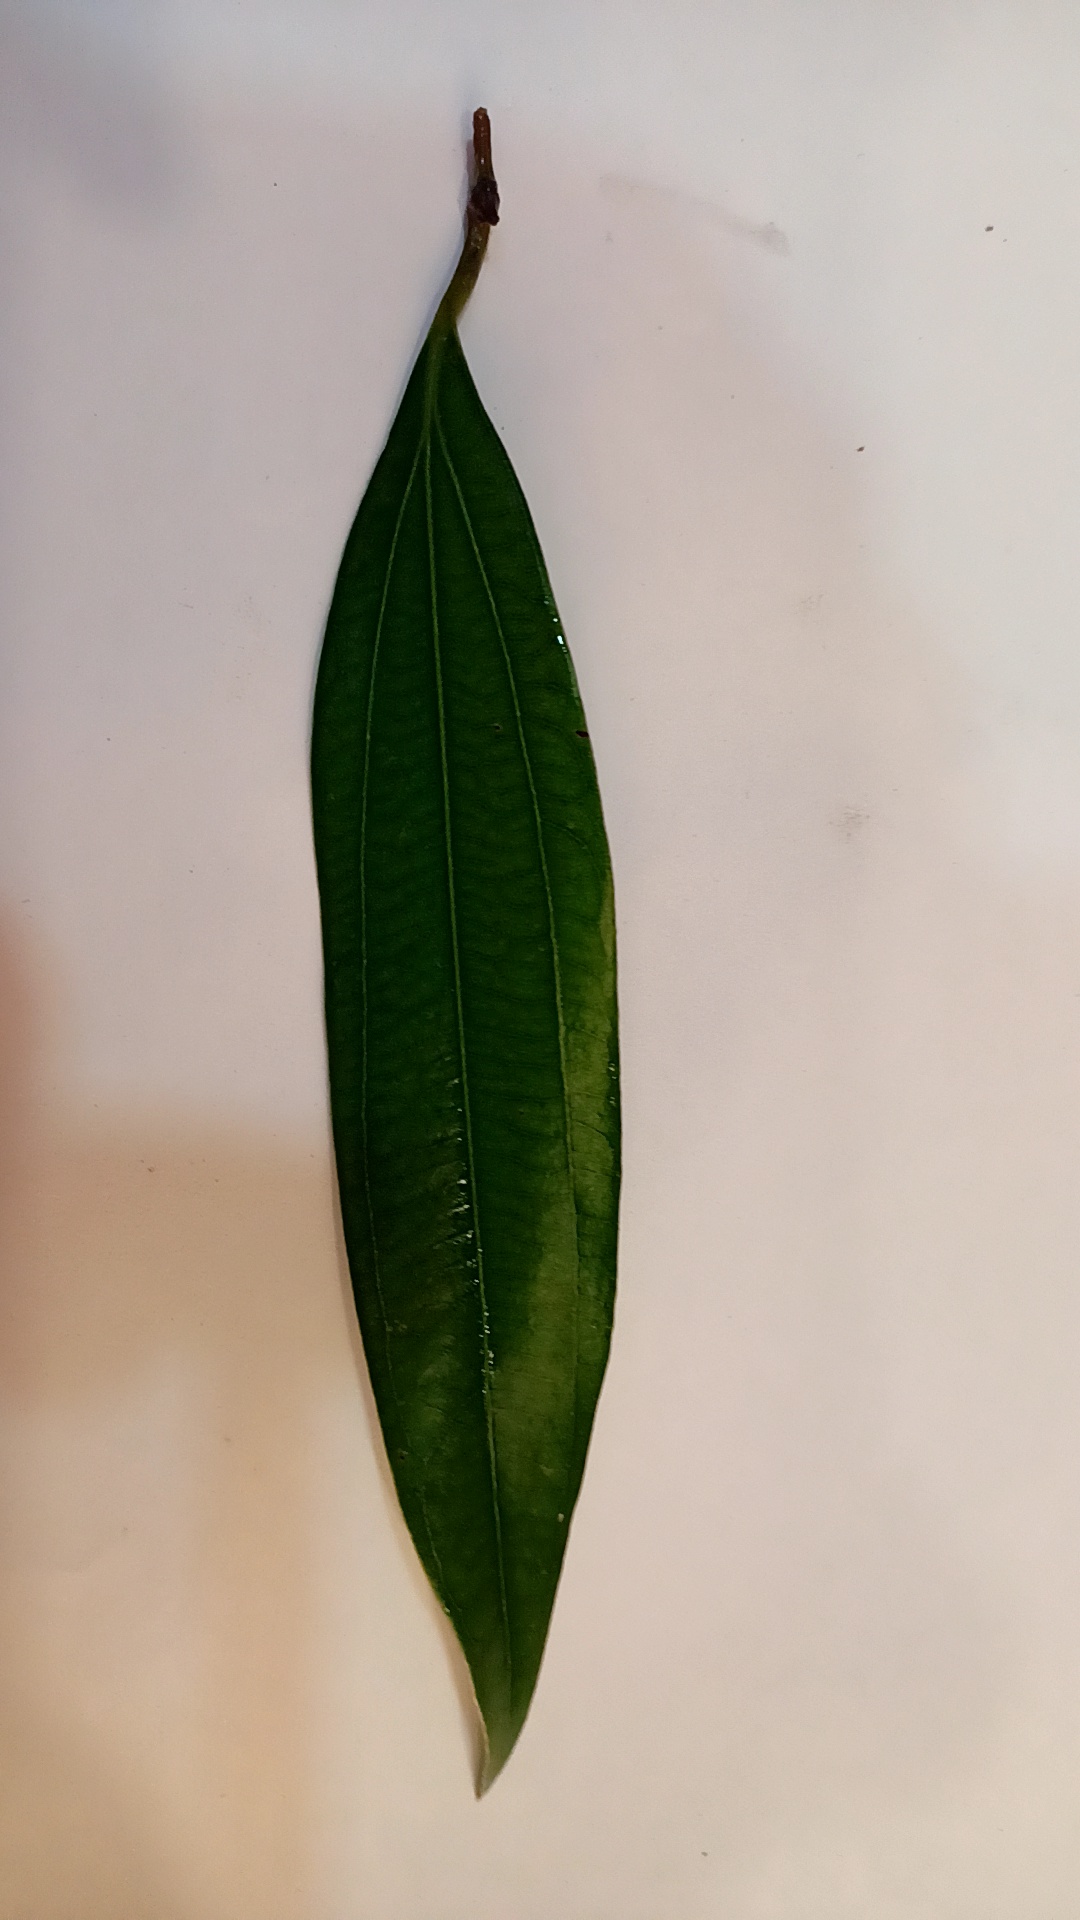
Label: Healthy